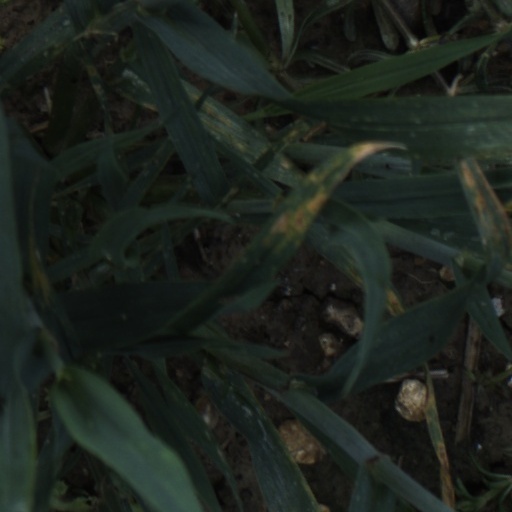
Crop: wheat